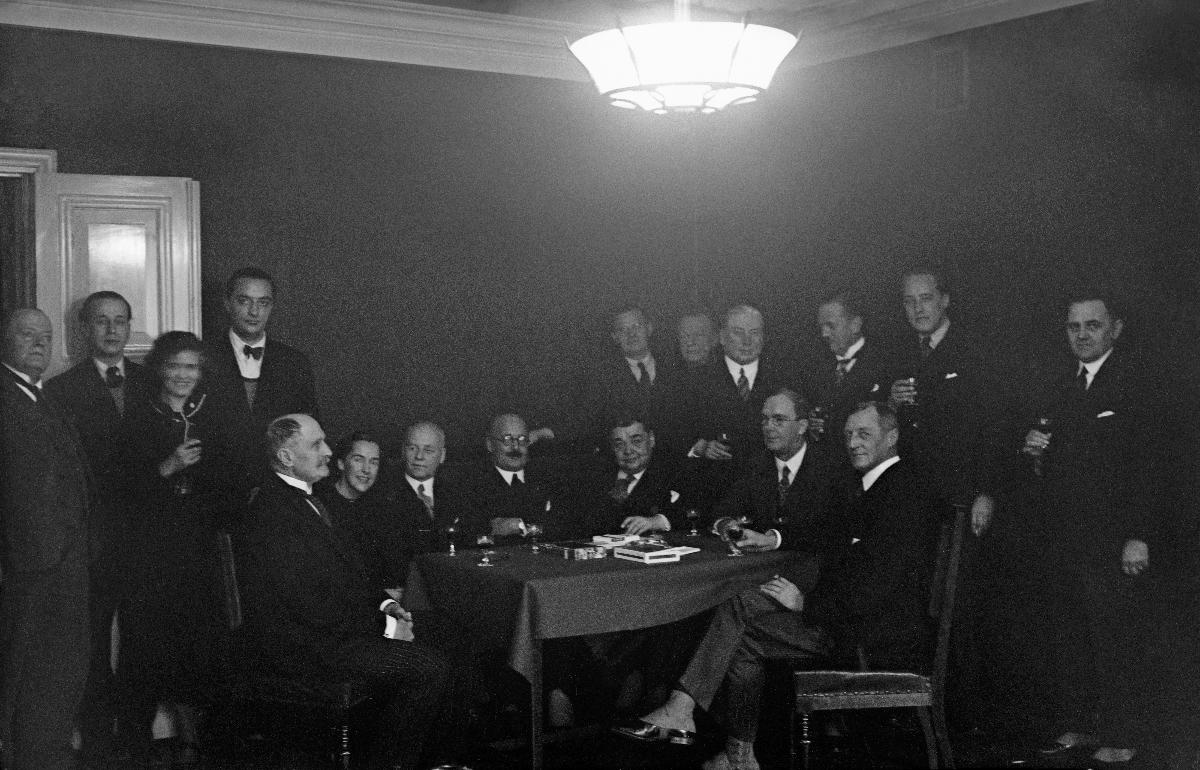
Sanomalehti Hufvudstadsbladetin toimitilat ja henkilökunta
Hufvudstadsbladets utrymmen och personal; Premises and staff of newspaper Hufvudstadsbladet
sisällön kuvaus: Sanomalehti Hufvudstadsbladetin toimitilat ja henkilökunta, Läntinen Heikinkatu 22, Helsinki 1934. content description: Premises and staff of newspaper Hufvudstadsbladet in Helsinki 1934. innehållsbeskrivning: Hufvudstadsbladets utrymmen och personal vid V. Henriksgatan 22 i Helsingfors 1934.
Vuosi: 1934
Paikka: Suomi, Uusimaa, Helsinki
Aiheet: Anderson, Amos; sanomalehdet; henkilökunta; HBL; henkilöstö; newspapers; staff; personnel; premises; dagstidningar; tidningar; personal; utrymmen